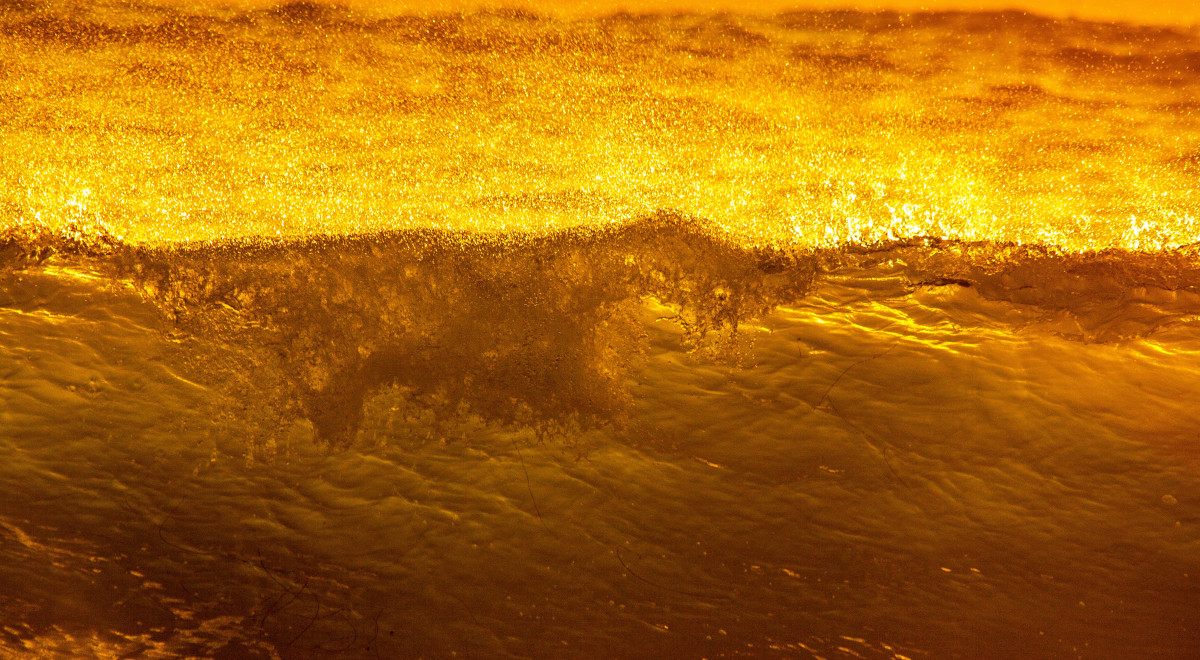
Tags: sunset, sunlight, morning, dawn, formation, cave, reflection, soil, geology, landform